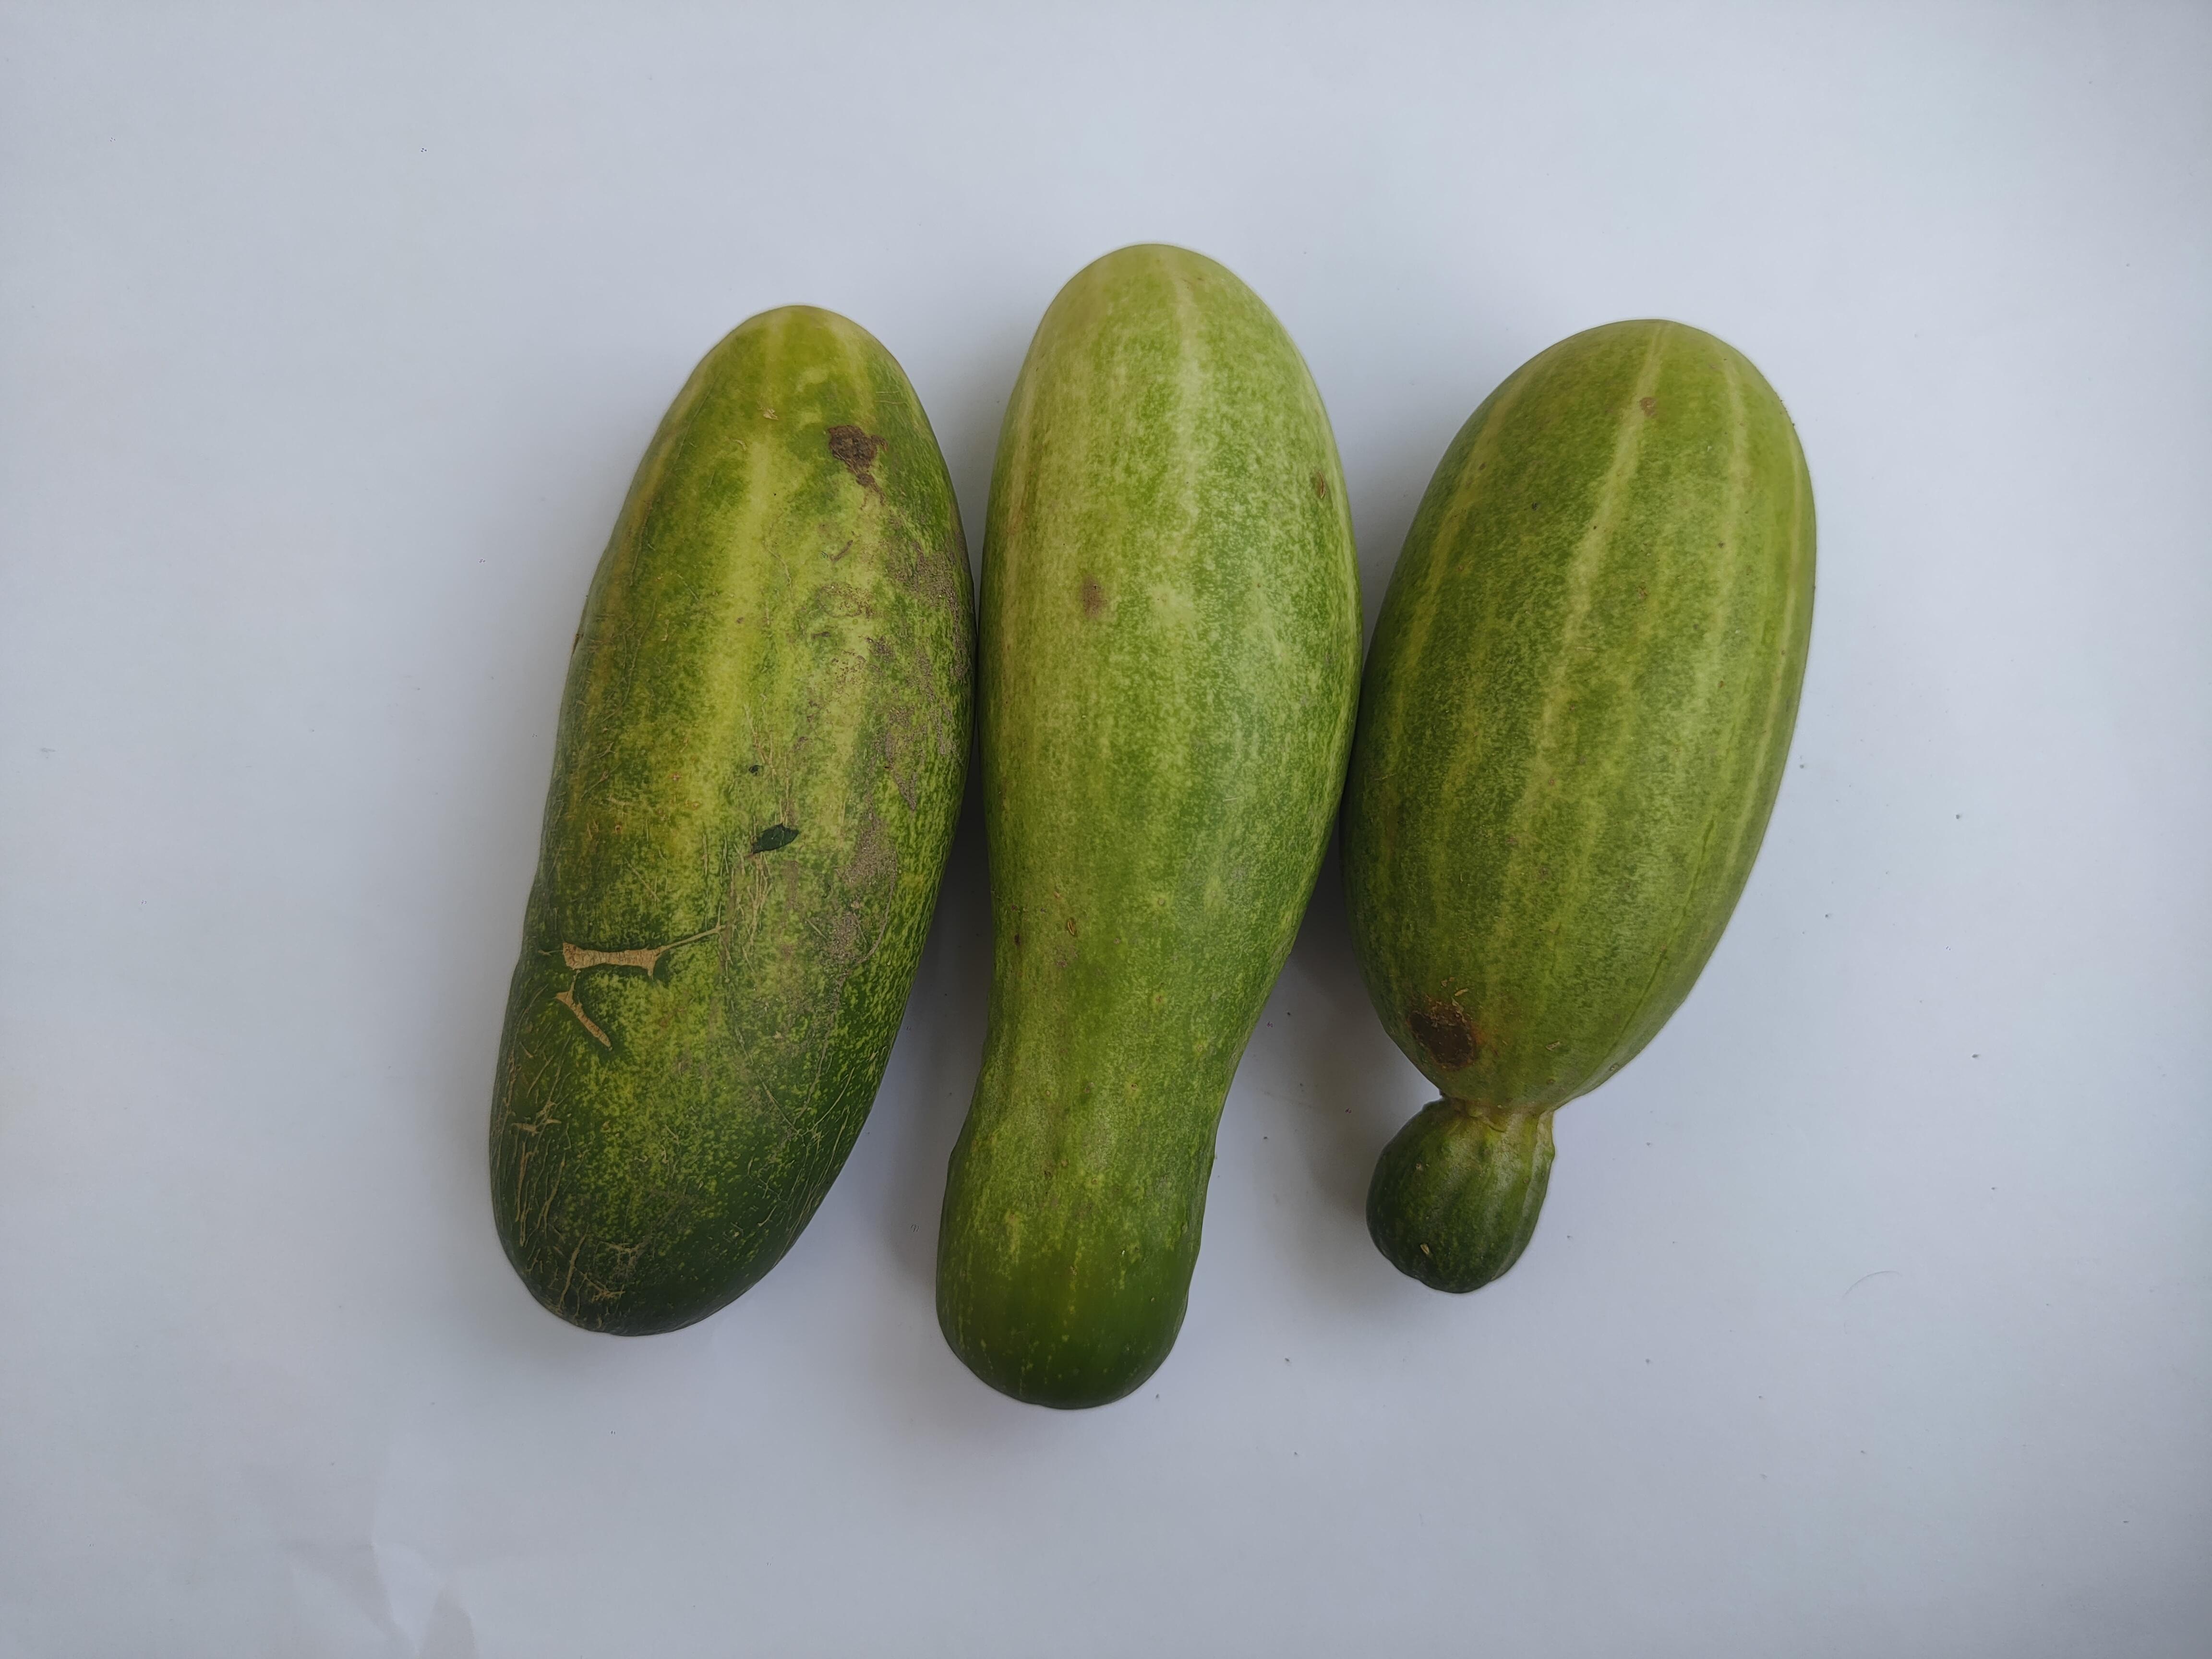
Label: Cucumber